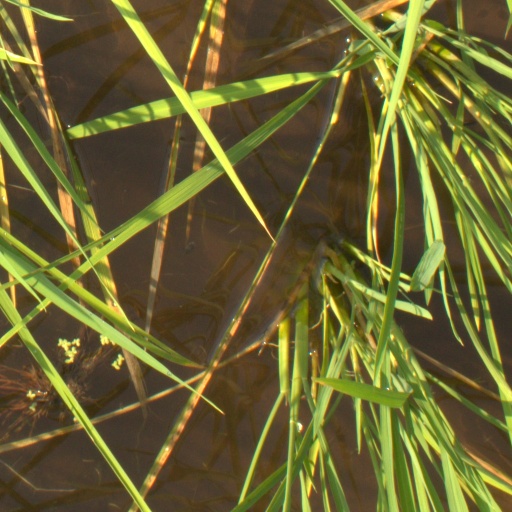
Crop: rice